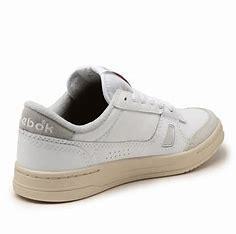
Brand: Reebok
Model: LT Court